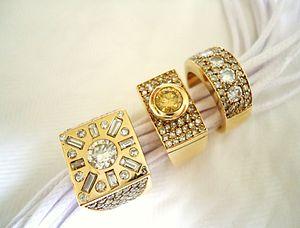
Un bijou est un élément de parure corporelle qui peut être porté sur le vêtement, sur le corps ou même dans le corps.